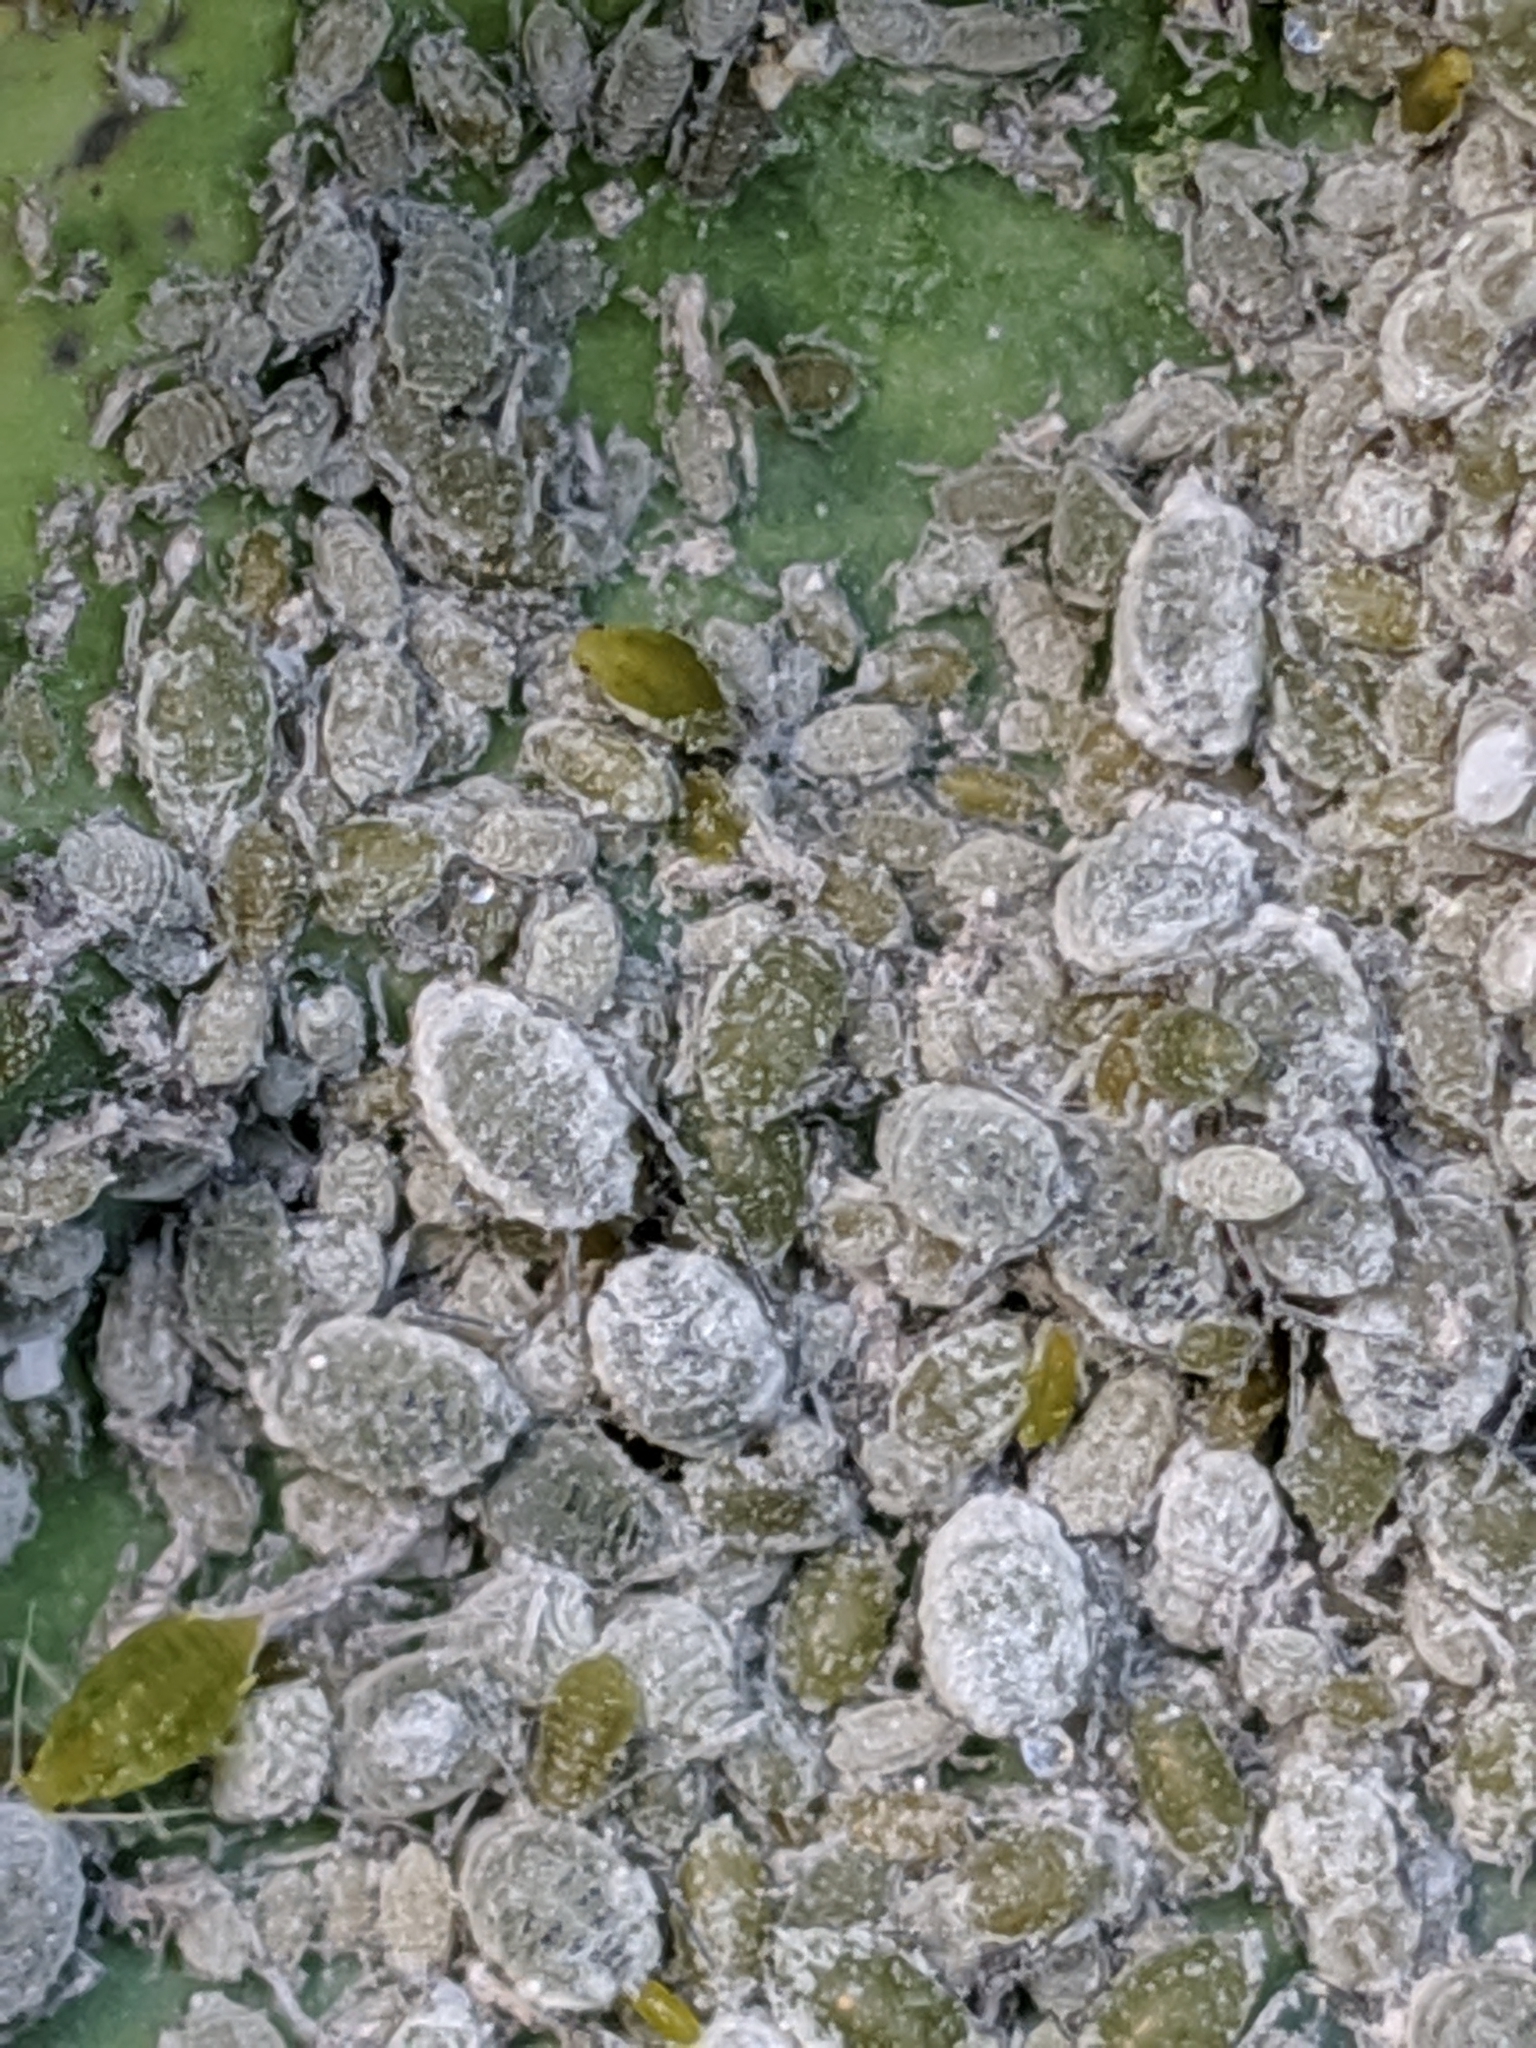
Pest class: cabbage_aphid